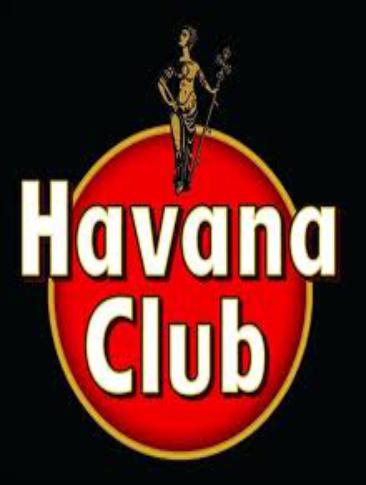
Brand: Havana Club
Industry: Necessities